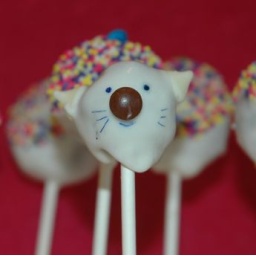
Hello Kitty inspired cat balls by Maddy (5 years)